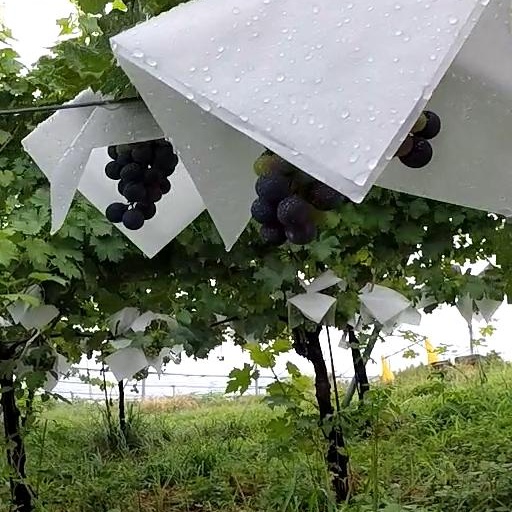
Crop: grape